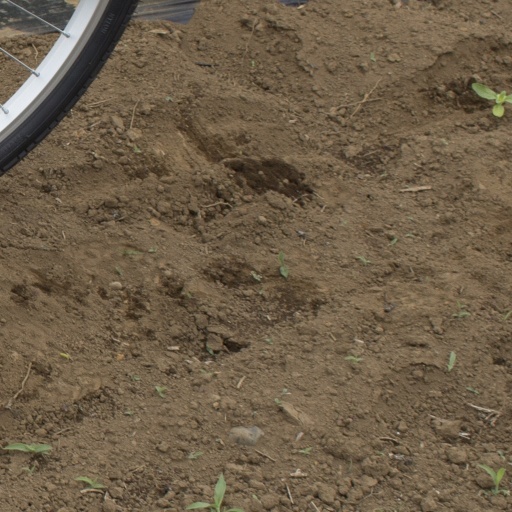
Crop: Jerusalem artichoke